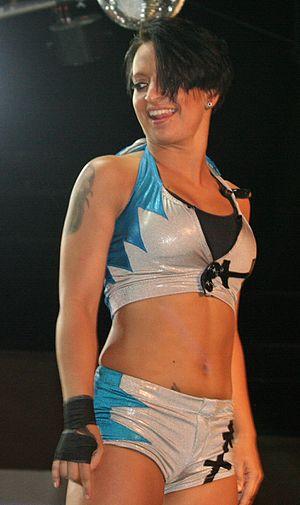
Dori Prange est une catcheuse américaine connue sous le nom d'Heidi Lovelace. Elle travaille actuellement à la World Wrestling Entertainment, dans la division Raw, sous le nom de Ruby Riott.